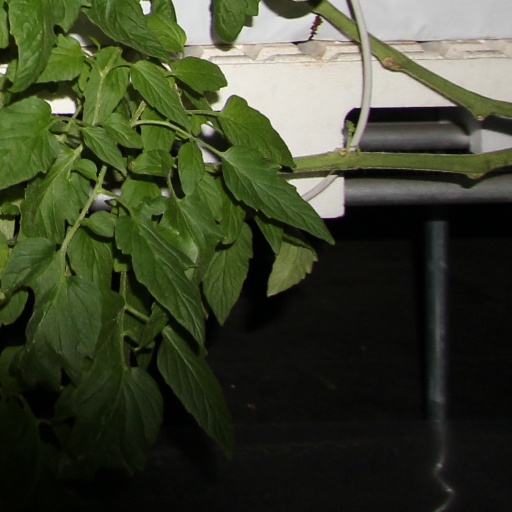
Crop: tomato